Prince of Wales Theatre

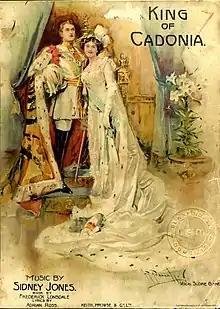
Cover of the Vocal Score of Sidney Jones' "King of Cadonia"

The first production in the theatre was an 1884 revival of W. S. Gilbert's "The Palace of Truth" starring Herbert Beerbohm Tree, preceded by a one-act comedy, "In Honour Bound". This was soon followed by a free adaptation of Ibsen's "A Doll's House", called "Breaking a Butterfly". In 1885, Lillie Langtry, reputedly the first "society" lady to become an actress, played in "Princess George" and "The School for Scandal". The first hit production at the theatre was the record-breaking comic opera, "Dorothy", starring Marie Tempest, which was so successful that its authors used the profits to build the Lyric Theatre, where it moved in 1888. The wordless mime play "L'Enfant Prodigue" premiered in 1891 which, together with "A Pierrot's Life" in 1897, brought respectability to mime troupes in Britain. On 23 December 1886,